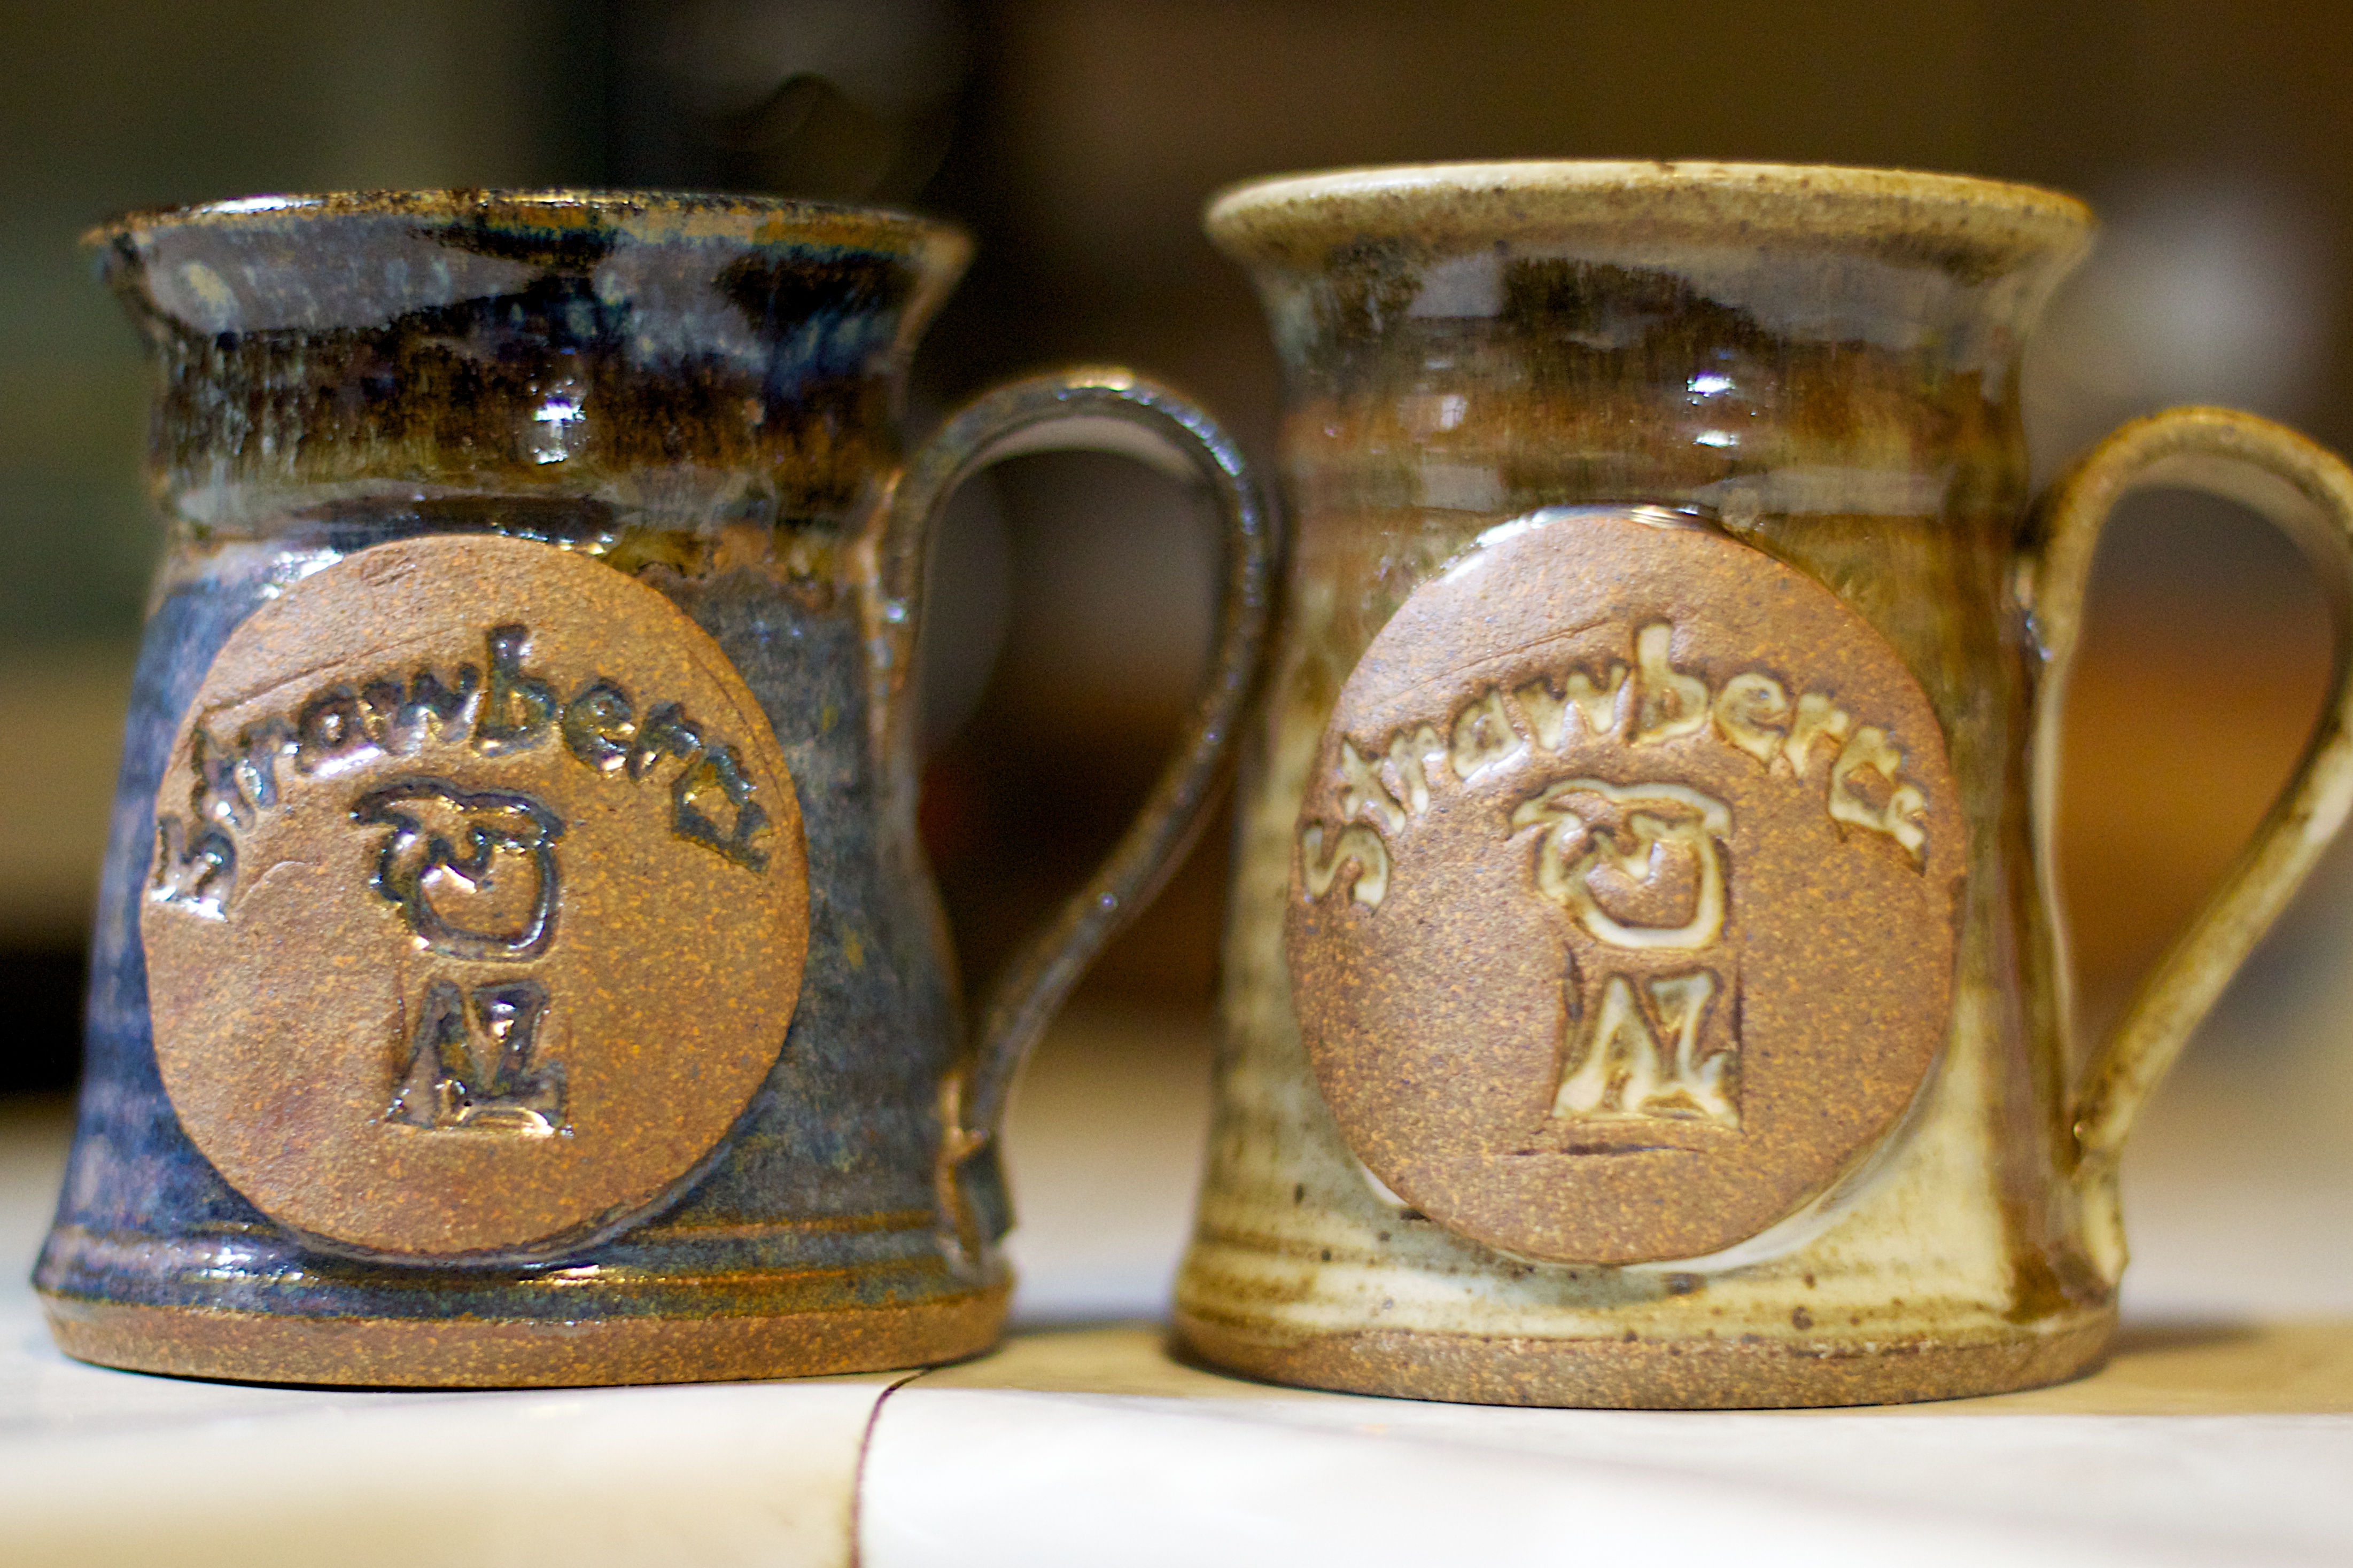
cup, ceramic, drink, mug, pottery, coffee cup, material, art, ancient history, drinkware